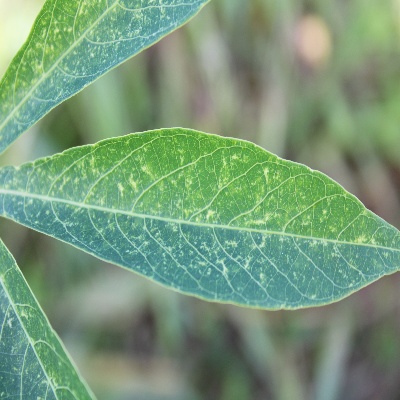
Crop: Cassava
Condition: green mite